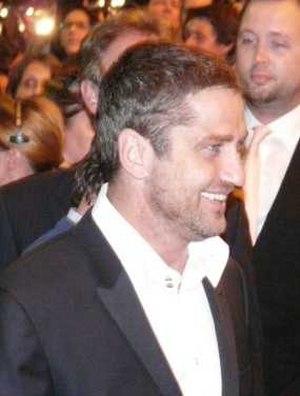
PS I Love You, ou PS - Je t'aime au Québec, est un film américain réalisé par Richard LaGravenese en 2007, sorti en 2008. Il met en vedette Hilary Swank et Gerard Butler. Le film est tiré du roman éponyme PS, I Love You de Cecelia Ahern.